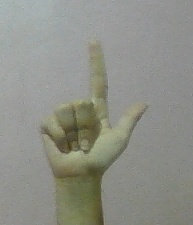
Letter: laam